Medically Yourrs

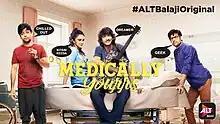

Medically Yourrs is a 2019 Hindi web series created and produced by Ekta Kapoor for video on demand platform ALTBalaji. The series stars Shantanu Maheshwari and Nityaami Shirke as protagonists and revolves around the plight of a medical students and explores the problems faced by them in the quirkiest possible way.